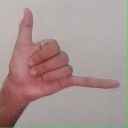
अक्षर: द